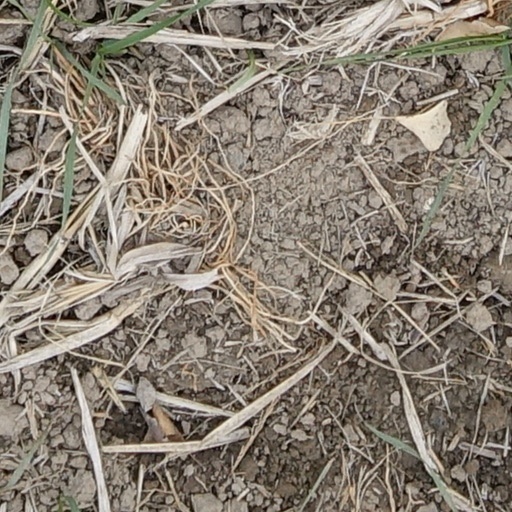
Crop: wheat